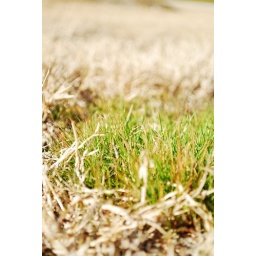
While walking back, i noticed this small patch of green grass surrounded by dead grass. I wonder...